USS Belleau Wood (LHA-3)

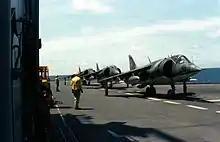
AV-8A Harriers of VMA-513 line up for launching from "Belleau Wood" in May 1982

August 1982 marked the ship's second deployment where she participated in four major amphibious exercises in the Philippines, Thailand, Somalia, and Australia - including Valiant Usher; Team Spirit and Jade Tiger 83 and eleven port visits. Ports visited were Honolulu, Hawaii (2 times); Hong Kong; Subic Bay, Philippines (2 times); Singapore (2 times); Phuket, Thailand; Diego Garcia; Barbara, Somalia; and Perth, Australia. The ship returned to San Diego in February 1983. She went to an extensive yard period in Naval Station Long Beach for almost eight months from early March to late October 1983. Her third successful deployment ran from January 1984. "Belleau Wood" joined numerous major amphibious exercises in Hawaii, Korea, and the Philippines. The ship visited twelve ports, including Honolulu, Hawaii (2 times); Hong Kong (2 times); Subic Bay, Philippines (2 times); Yokosuka, Japan; Singapore; Pohang and Pusan, South Korea and Phuket, Thailand. She returned to homeport in mid-July 1984.